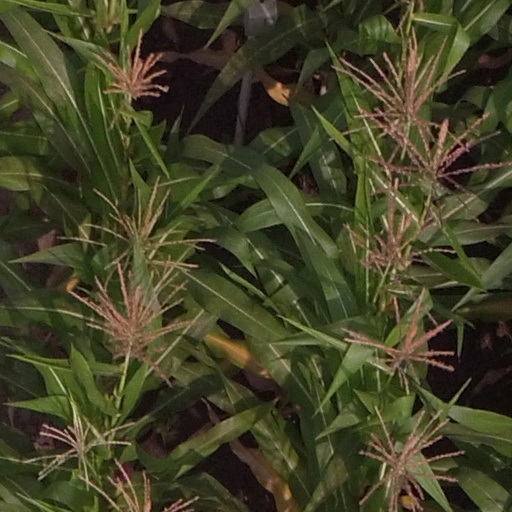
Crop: maize; corn